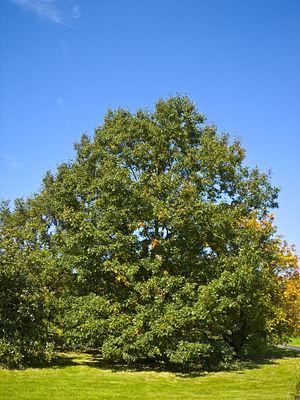
Quercus velutina, le chêne noir, chêne des teinturiers ou Quercitron, est un chêne appartenant à la section des chênes rouges, dans la famille des Fagaceae.